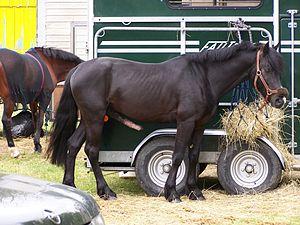
Photographie d'un cheval (Equus caballus) avec son pénis en érection. Le cheval est un grand mammifère domestique ongulé, de la famille des équidés. Italiano: Foto di un cavallo con il suo pene eretto.